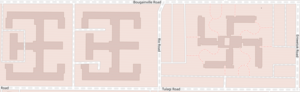
La Naval Amphibious Base Coronado, est une installation navale militaire située sur la côte Ouest des États-Unis, à Coronado près de San Diego en Californie. Elle fait partie du complexe militaire de la Naval Base Coronado regroupant en tout sept installations navales sur la baie de San Diego. Elle abrite plusieurs commandements d'unités de l'US Navy et notamment le Naval Special Warfare Command, regroupant plusieurs unités des forces spéciales SEAL ainsi que les Special Warfare Combatant Craft Crewmen.